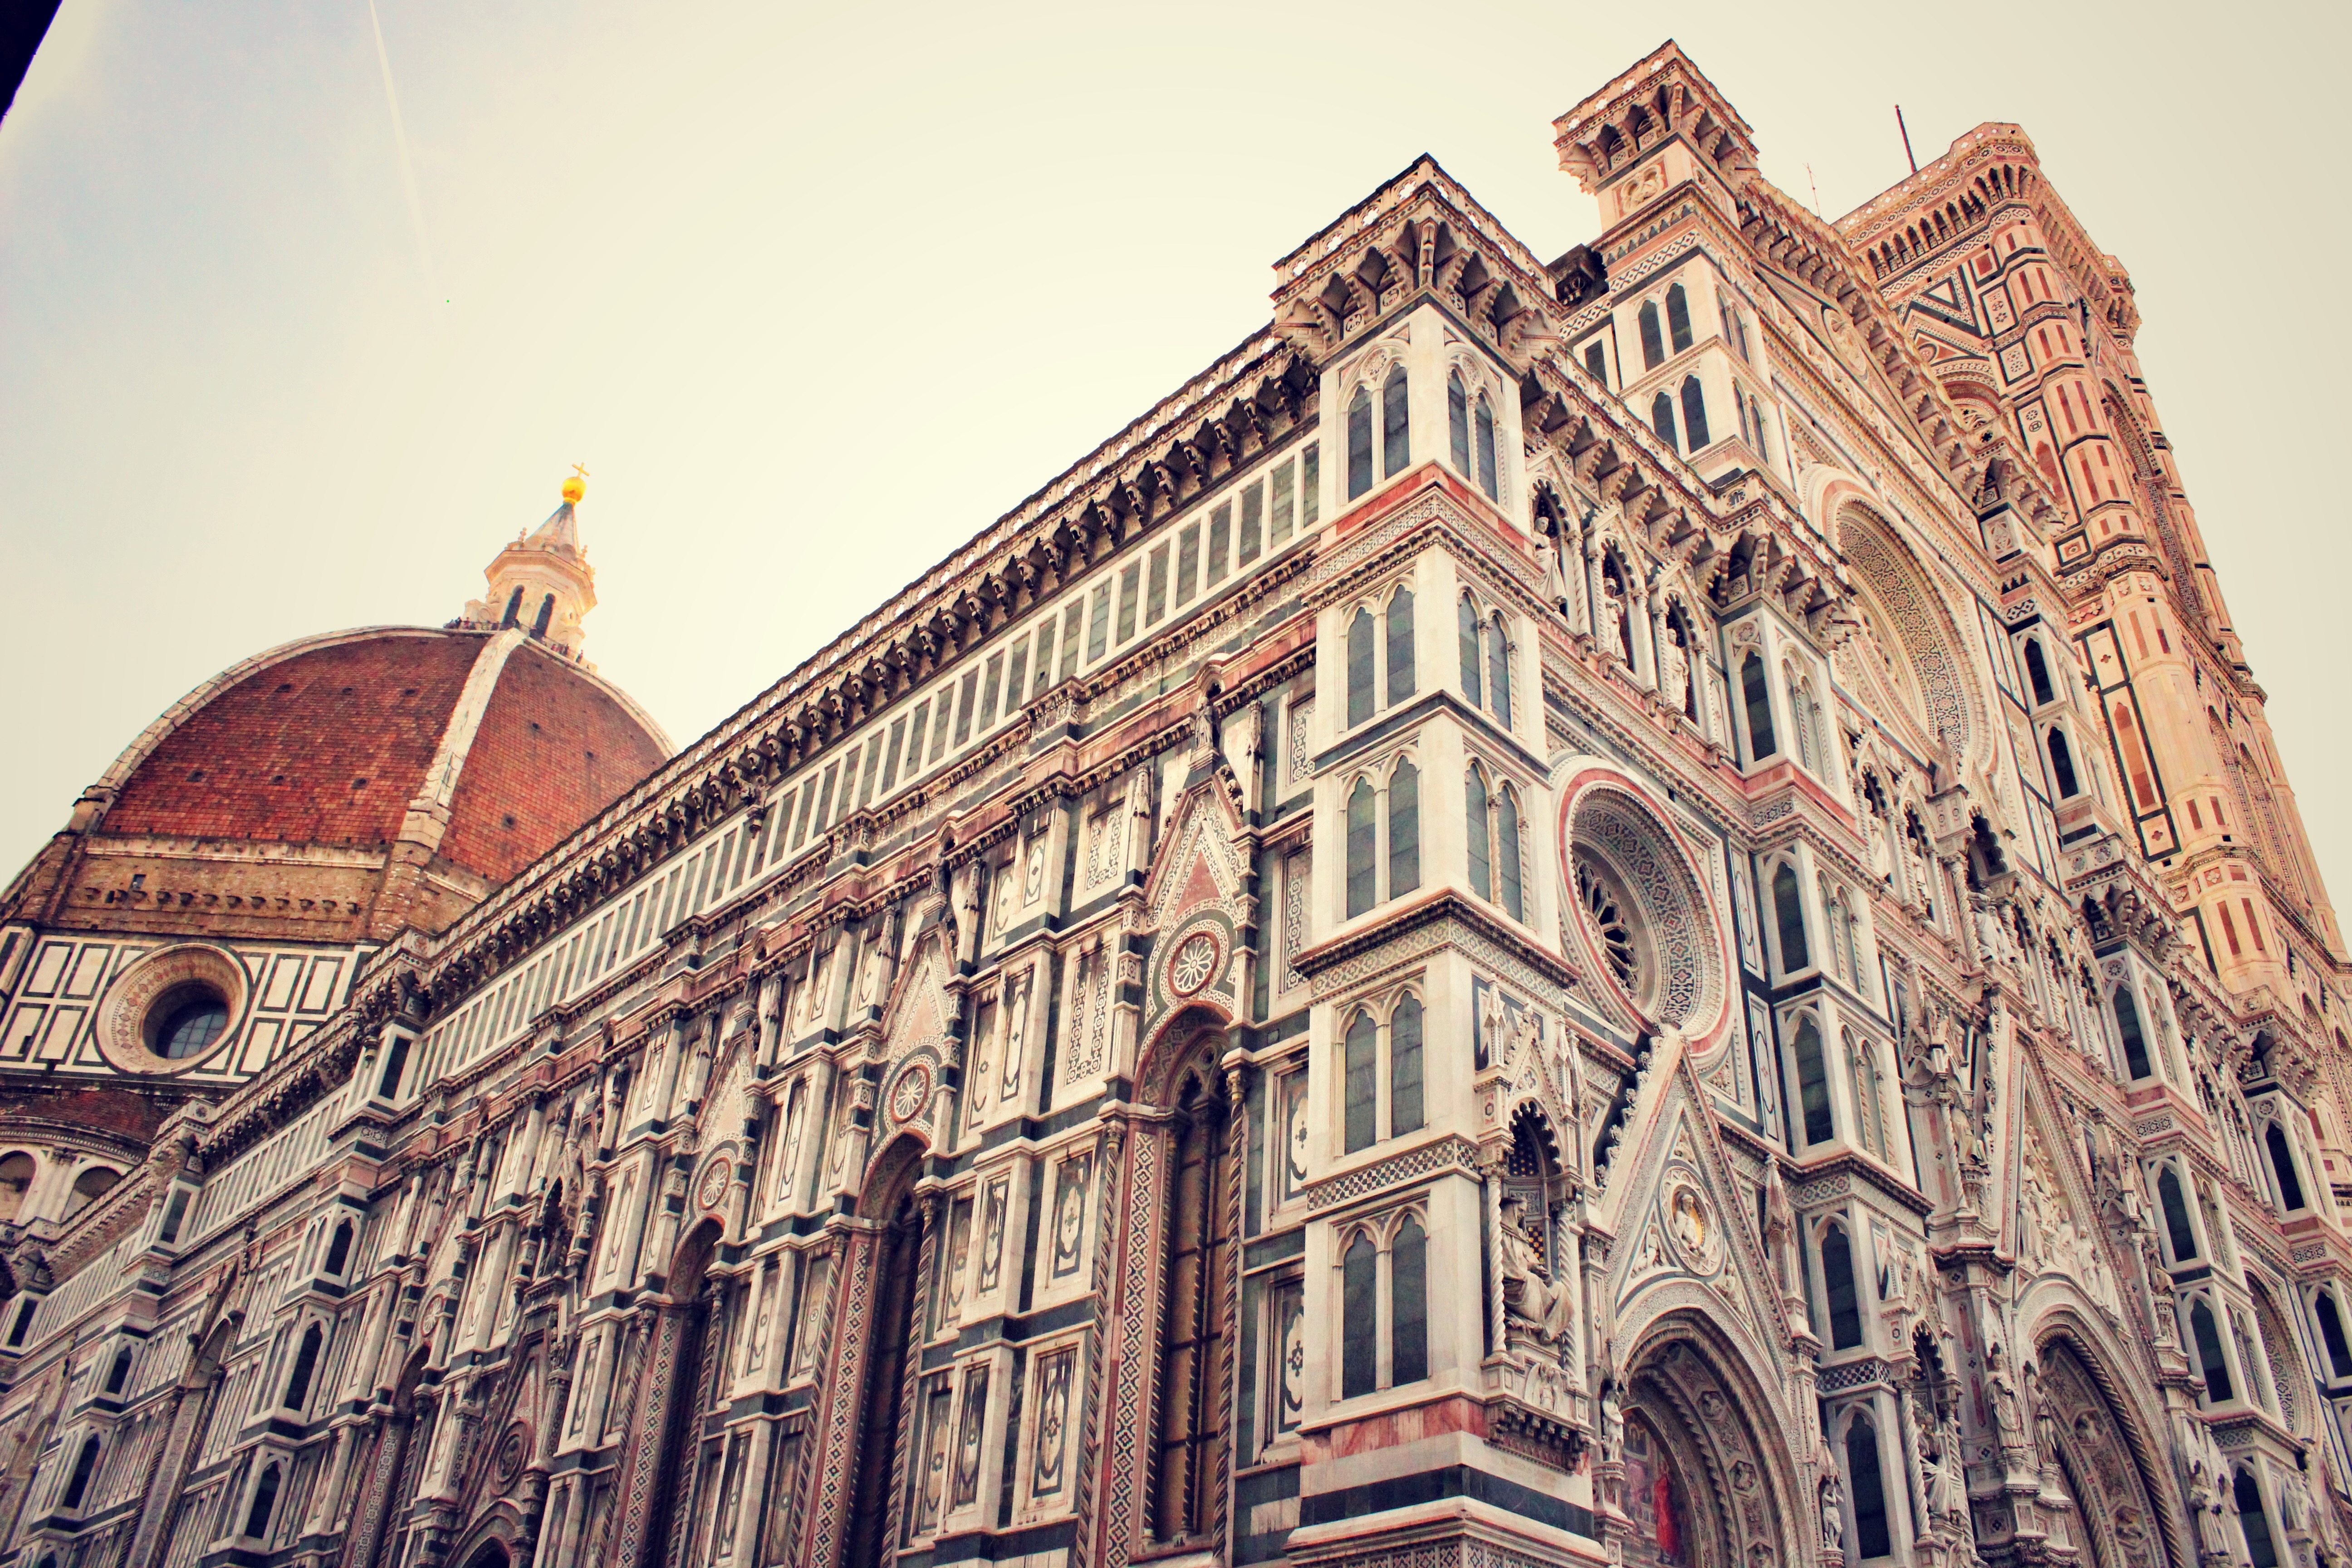
landscape, architecture, building, city, cityscape, europe, landmark, italy, tuscany, facade, church, cathedral, historic, tourism, place of worship, rooftops, synagogue, history, european, famous, heritage, basilica, dome, florence, italian, firenze, ancient history, il duomo